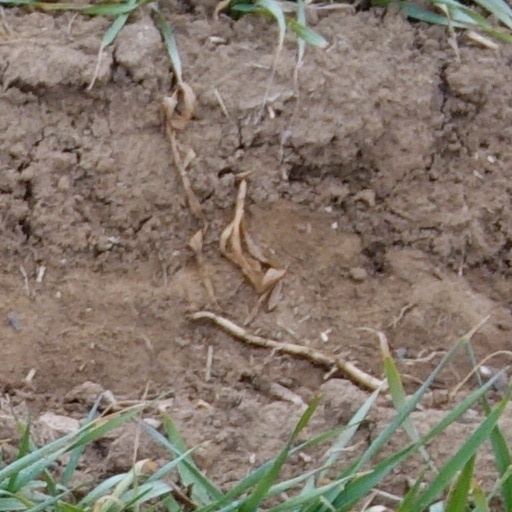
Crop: wheat